Fentanyl

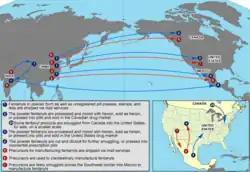
Illegal fentanyl flow to the US from various regions in 2019 according to the DEA

Fentanyl's most common side effects, which affect more than 10% of people, include nausea, vomiting, constipation, dry mouth, somnolence, confusion, and asthenia (weakness). Less frequently, in 3–10% of people, fentanyl can cause abdominal pain, headache, fatigue, anorexia and weight loss, dizziness, nervousness, anxiety, depression, flu-like symptoms, dyspepsia (indigestion), shortness of breath, hypoventilation, apnoea, and urinary retention. Fentanyl use has also been associated with aphasia. Despite being a more potent analgesic, fentanyl tends to induce less nausea, as well as less histamine-mediated itching, than morphine. In rare cases, serotonin syndrome is associated with fentanyl use. Existing studies advise medical practitioners to exercise caution when combining selective serotonin reuptake inhibitor (SSRI) drugs with fentanyl.